King James Only movement

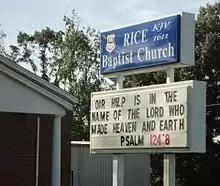
Church sign indicating that the congregation uses the Authorized King James Version of 1611

These classifications are not mutually exclusive, nor are they a comprehensive summary describing those who prefer the KJV. Douglas Wilson, for instance, argues that the KJV (or, in his preferred terminology, the Authorized Version) is superior because of its manuscript tradition, its translational philosophy (with updates to the language being regularly necessary), and its ecclesiastical authority, having been created by the church and authorized for use in the church.